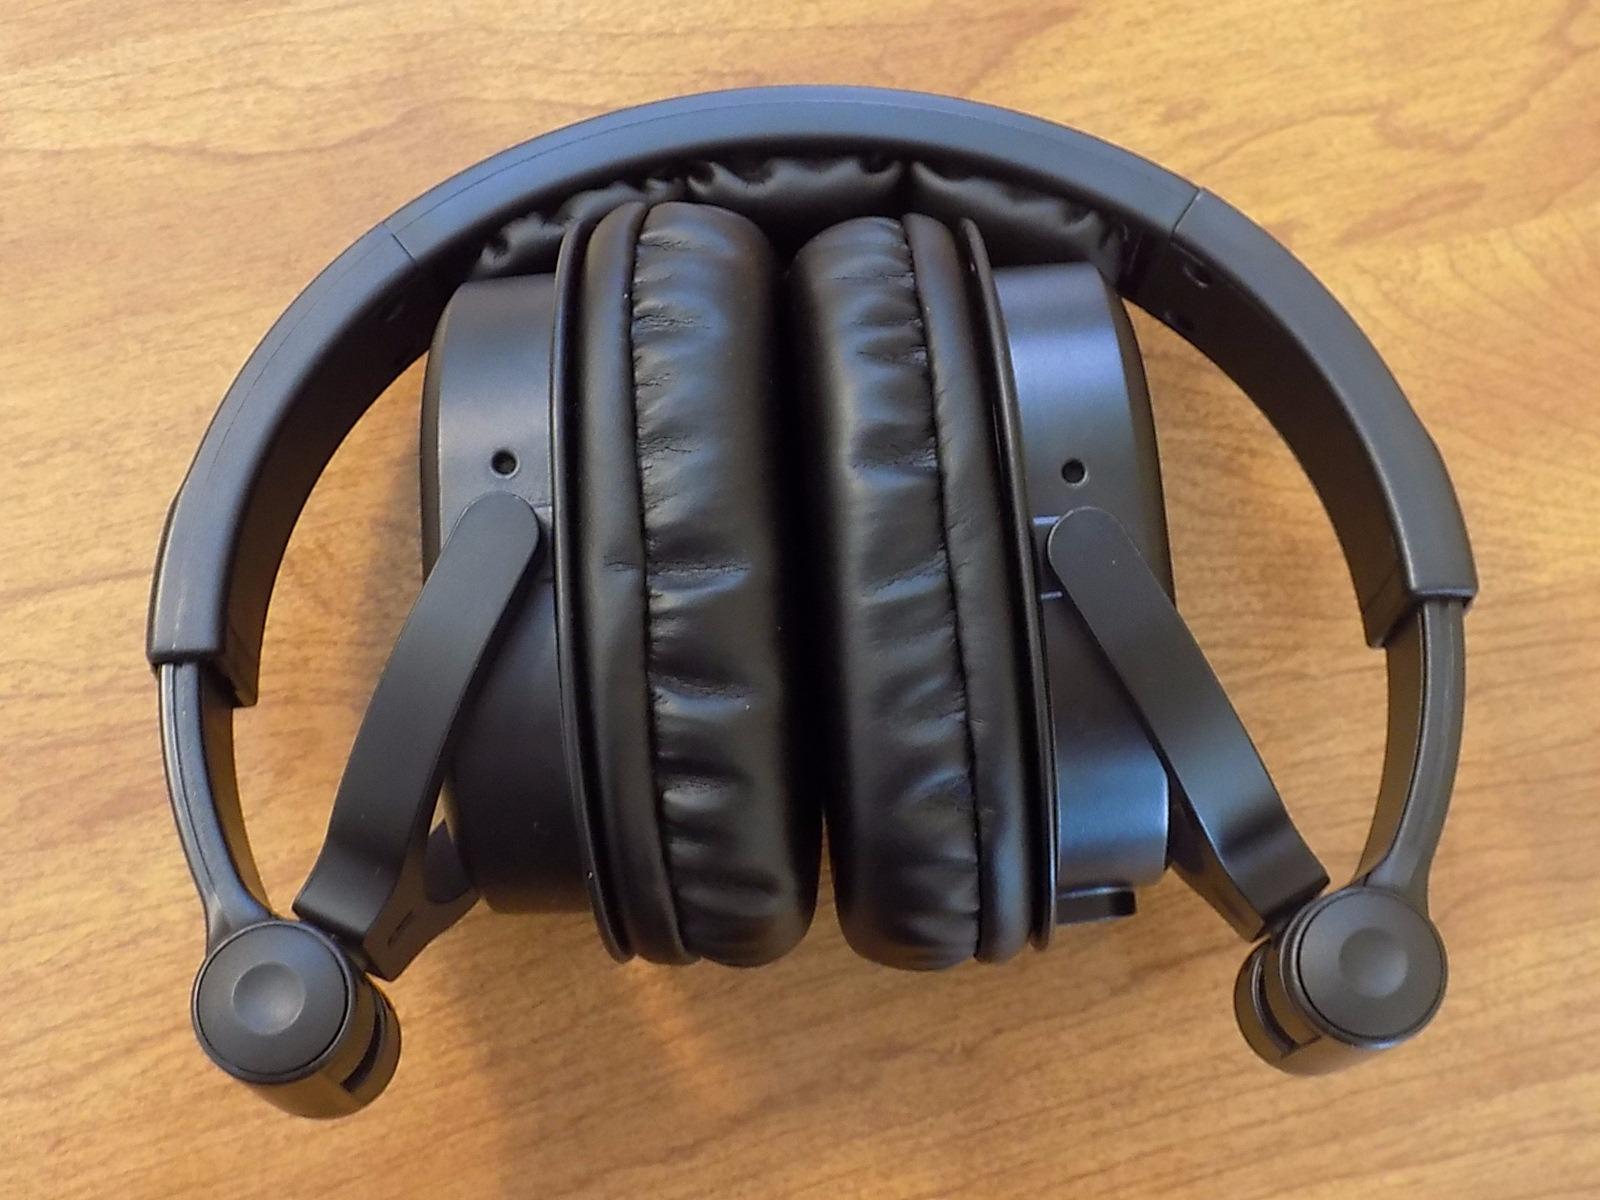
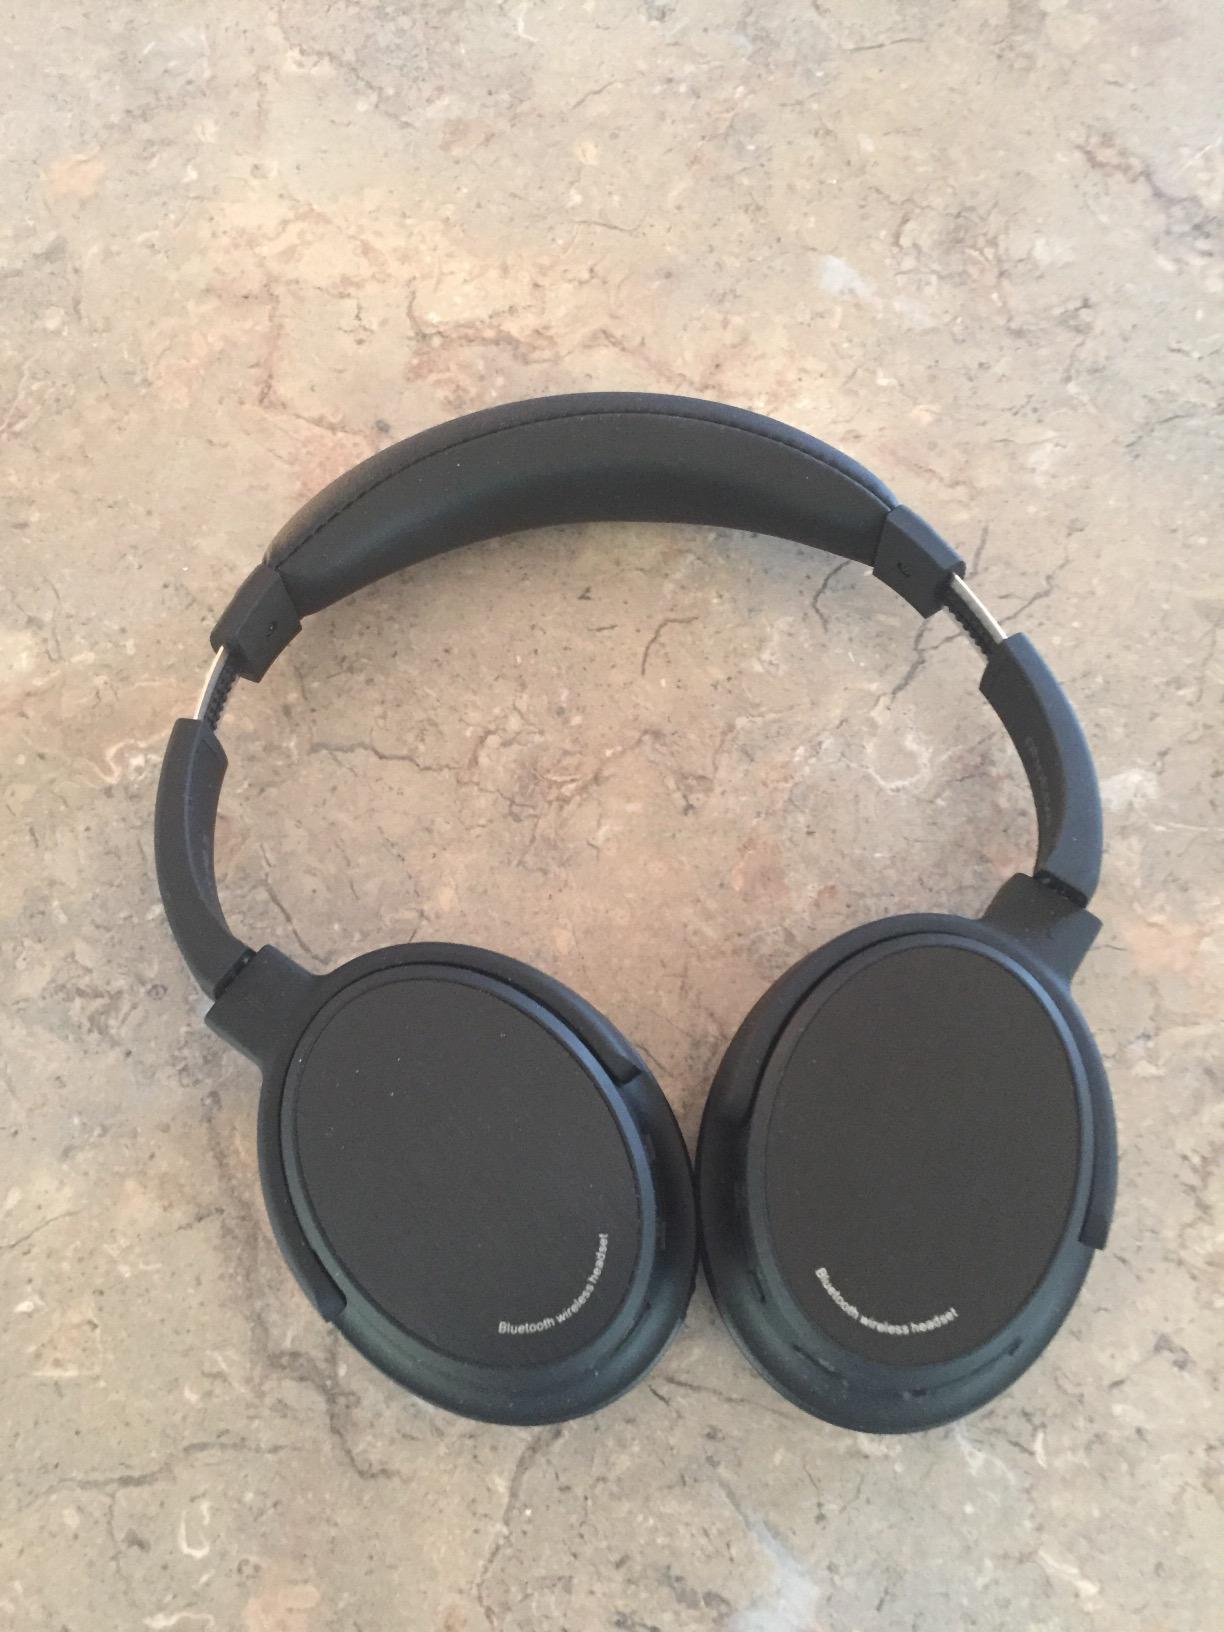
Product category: headphones
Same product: no